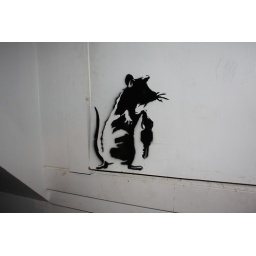
picture doesn't show, but its a stencil done on a door in my house by matt rea